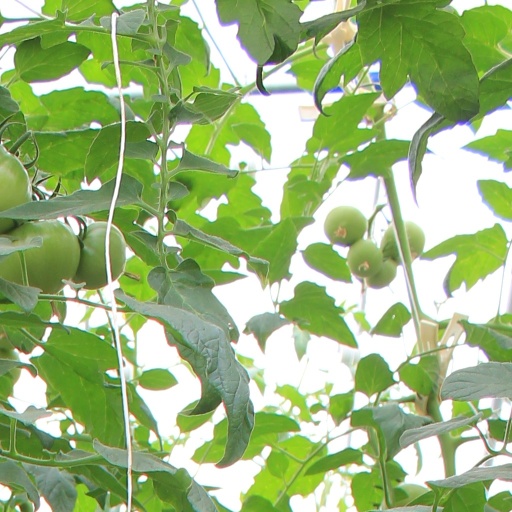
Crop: tomato